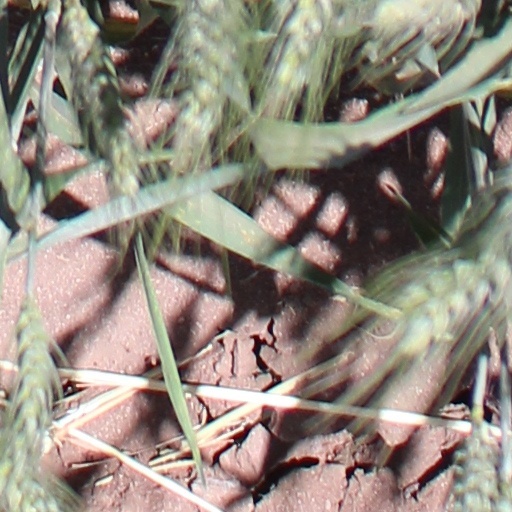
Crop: wheat